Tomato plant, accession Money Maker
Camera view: tilt-top (135 deg); turntable rotation: 270 degrees
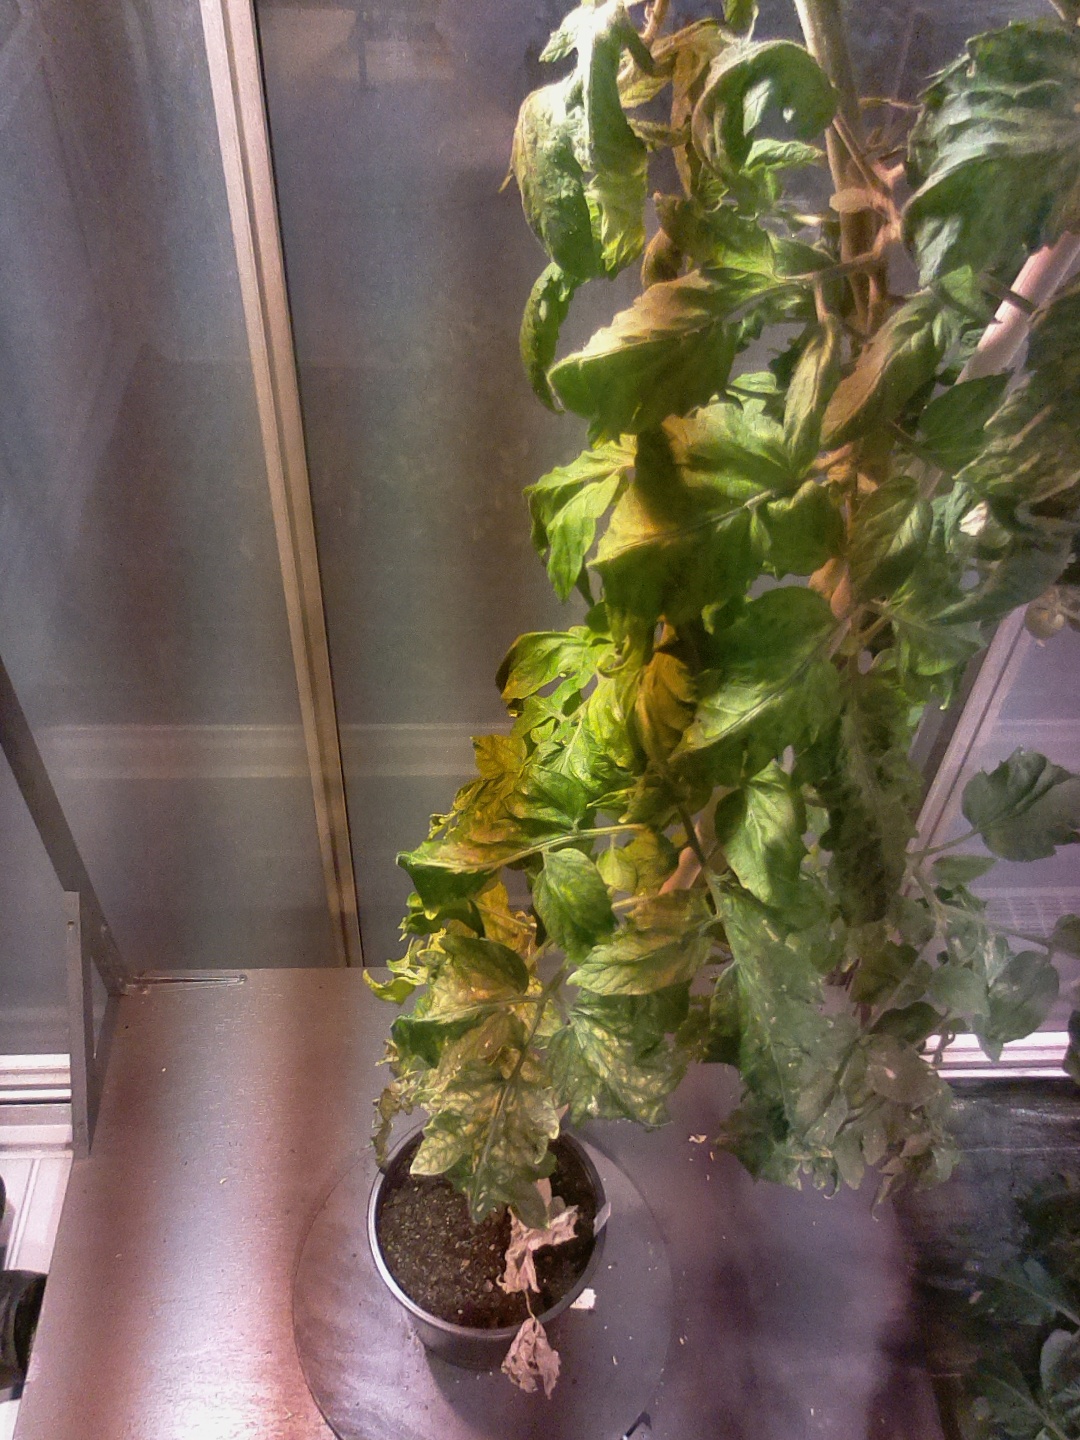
BBCH growth stage 73: 30%-40% of final fruit size